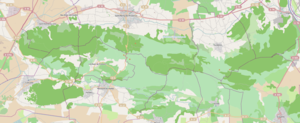
Limites communales des Alpilles
Le massif des Alpilles est un massif montagneux de faible altitude, au paysage original de roches blanches calcaires, situé au nord-ouest du département français des Bouches-du-Rhône. Il s'étend d'ouest en est entre Tarascon et Orgon sur une superficie de 50 000 hectares, et sur seize communes, bien que très partiellement pour Tarascon et Saint-Martin-de-Crau. Environ 43 000 personnes vivent dans les Alpilles. Depuis le 13 juillet 2006, les collectivités locales sont associées au sein du parc naturel régional des Alpilles.